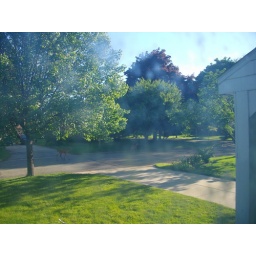
A couple of deer walking by the house in the early morning hours.